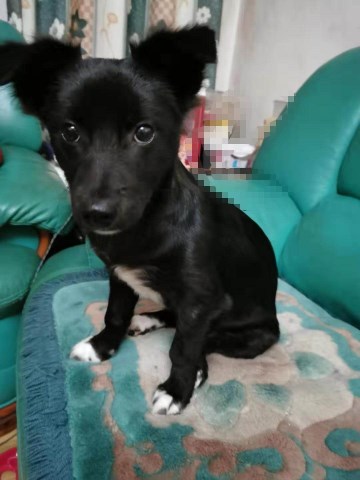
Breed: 3336-n000121-chinese_rural_dog